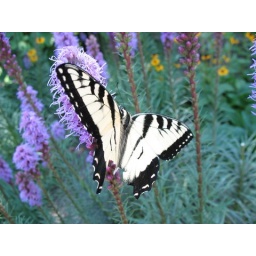
Swallowtail butterflies in the NC mountains